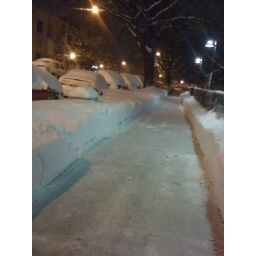
dc snow storm. 2345. sidewalk on quebec street near connecticute ave. NW